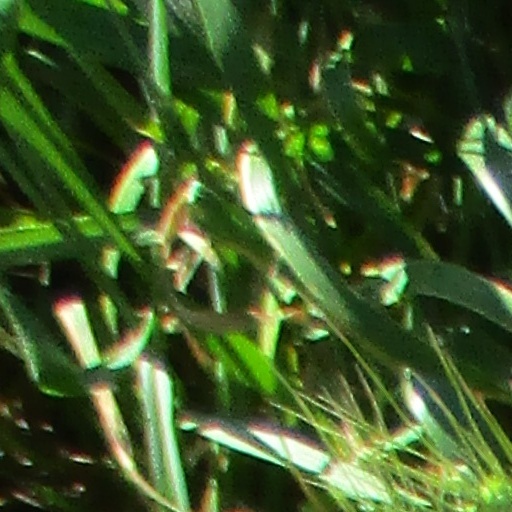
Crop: wheat